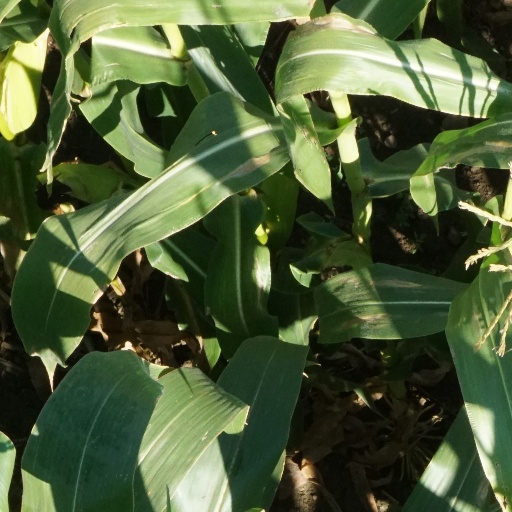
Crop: maize; corn